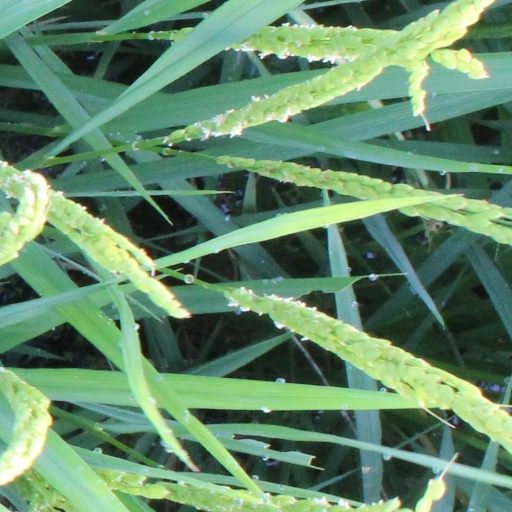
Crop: rice